The Green Knight (film)

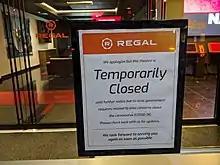
The mass closures of cinemas brought on by the COVID-19 pandemic forced the release of "The Green Knight" to be delayed from May 2020 to July 2021.

Originally, "The Green Knight" was scheduled to have its world premiere at the South by Southwest film festival (SXSW) on March 16, 2020, with a full theatrical release following on May 29. The COVID-19 pandemic, however, forced the cancellation of SXSW and a mass closure of movie theatres worldwide. With no timeframe for when cinemas might reopen, some studios opted to release their new films through video on demand (VOD). Lowery told the "A24 Project" podcast and "IndieWire" that he would prefer "The Green Knight" to see a theatrical release, but that he was ultimately not in control over whether or not it opened on VOD.